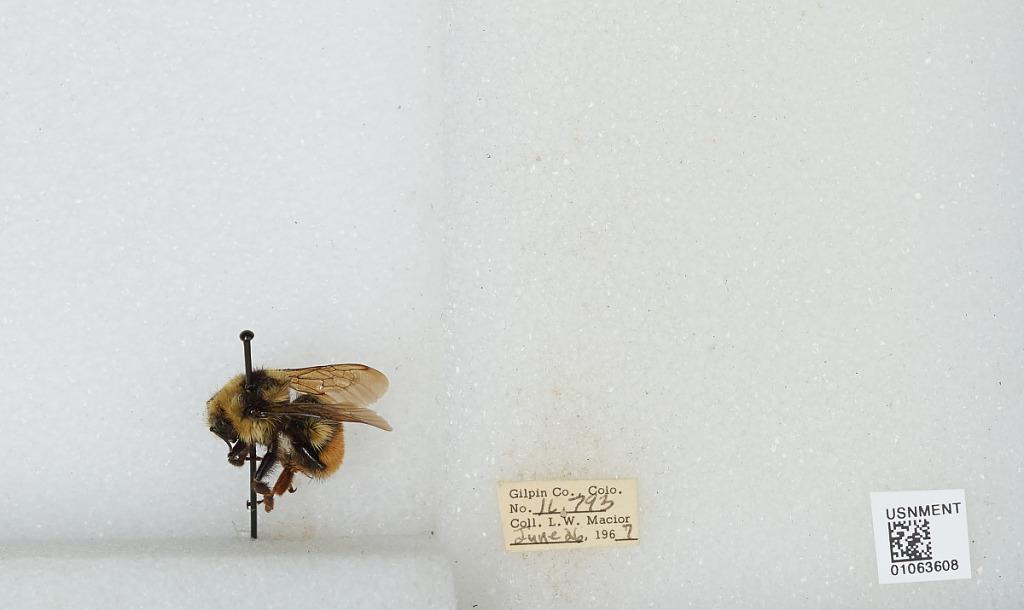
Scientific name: Bombus (Pyrobombus) bifarius Cresson
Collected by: L. Macior
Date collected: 1967-6-26
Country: United States
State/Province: Colorado
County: Gilpin
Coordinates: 39.905, -105.589